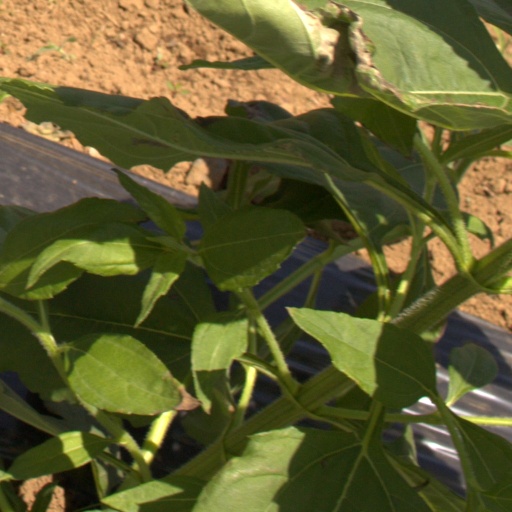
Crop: Jerusalem artichoke